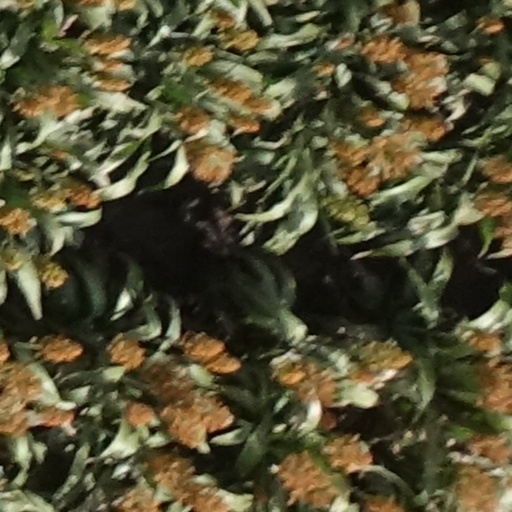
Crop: sorghum